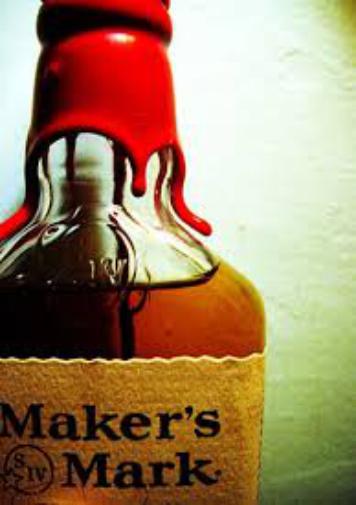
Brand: Maker's Mark
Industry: Food